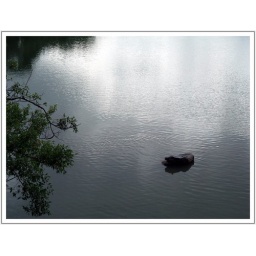
I loved the white sky's reflection in the wataer and the lone rock in the middle.